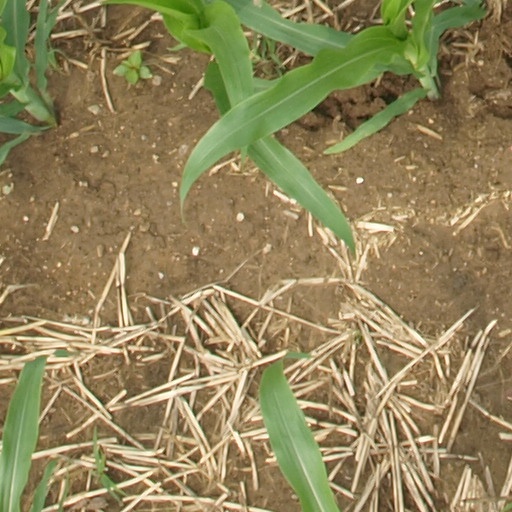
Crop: maize; corn